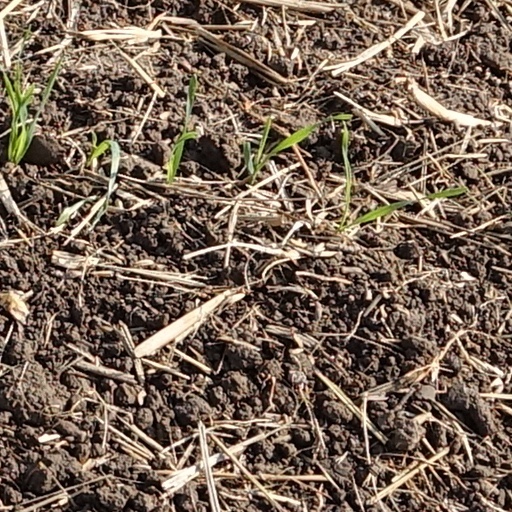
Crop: wheat